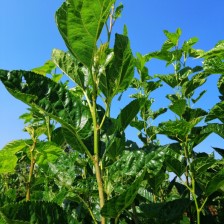
Variety: BlackOodTurkey